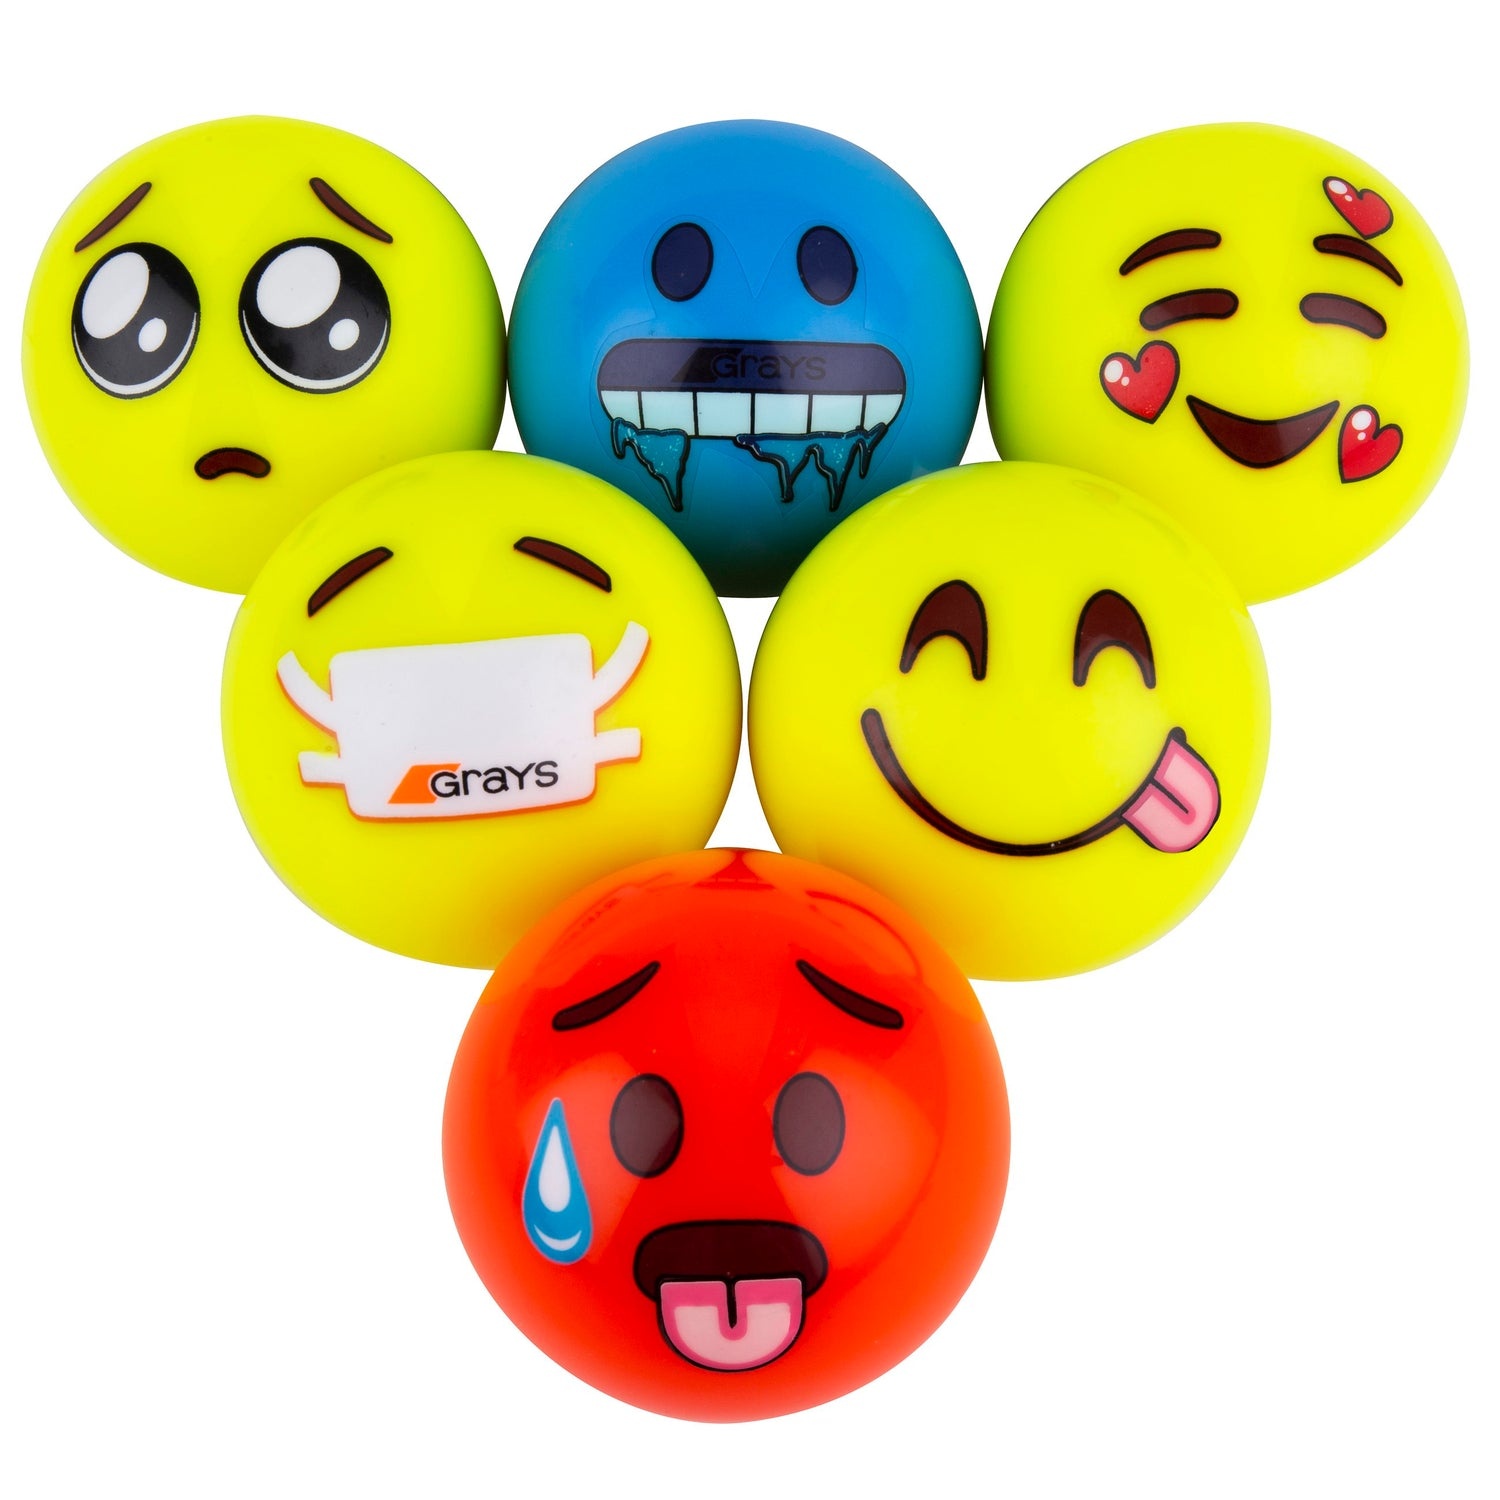
Emoji Hockey Ball
The Grays Emoji Hockey Balls are a fun companion for your practice sessions. Two star construction. Available in a variety of designs.
Brand: Grays
Category: Sporting Goods > Athletics > Field Hockey & Lacrosse > Field Hockey Balls